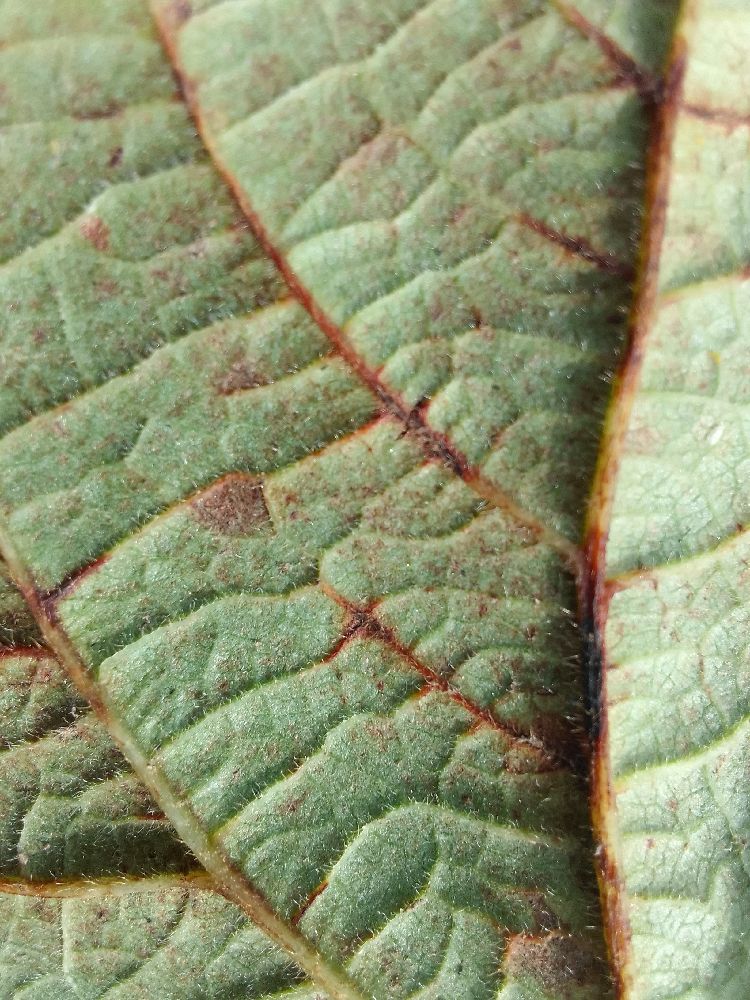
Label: anthracnose